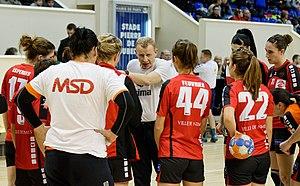
Rencontre de championnat entre Issy Paris Hand et HBC Nîmes. A Coubertin, le 6 janvier 2016.
Christophe Chagnard, né le 26 juillet 1966, est un joueur et entraîneur français de handball.